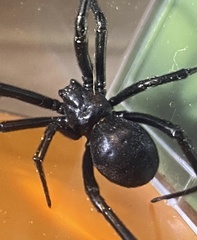
Species: Lactrodectus_hesperus